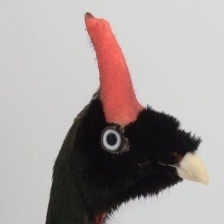
Species: HORNED GUAN
Scientific name: OREOPHASIS DERBIANUS